James Walker (Royal Navy officer)

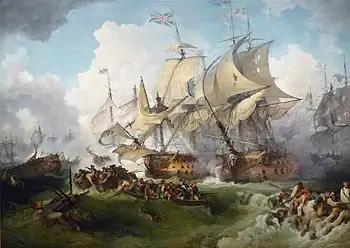
"Lord Howe's action, or the Glorious First of June"Philippe-Jacques de Loutherbourg, 1795.

"Niger" was attached to the Channel Fleet, and took part of the Atlantic campaign of May 1794 with Lord Howe. She was one of the repeating ships at the Glorious First of June, though she did not take part in the fighting herself. Walker's role as signal lieutenant secured him promotion to commander on 6 July 1794. He went as a volunteer with Legge to , had a stint as acting commander of and in April 1795 he was in temporary command of the bomb vessel . He received an appointment on 15 July 1795 to the temporary command of the 50-gun , and was ordered to escort five East Indiamen to a safe latitude, and then to return to Spithead. Having escorted the merchants to the designated point he received news that a fleet of 36 English merchants were assembled at Cadiz, in need of an escort.